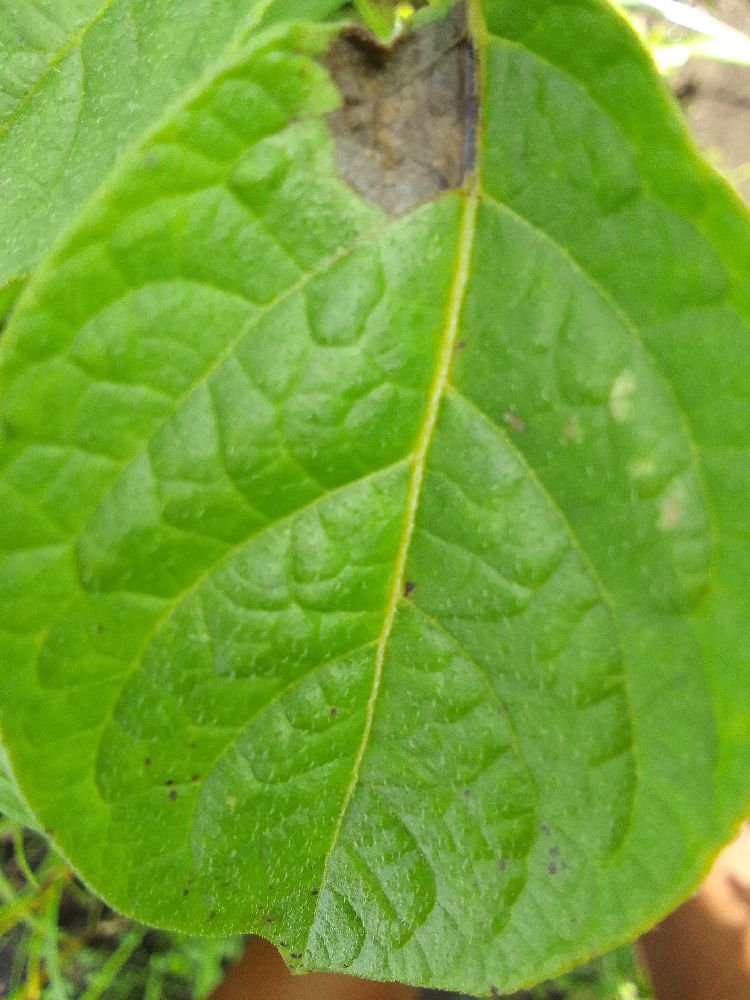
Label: Late blight